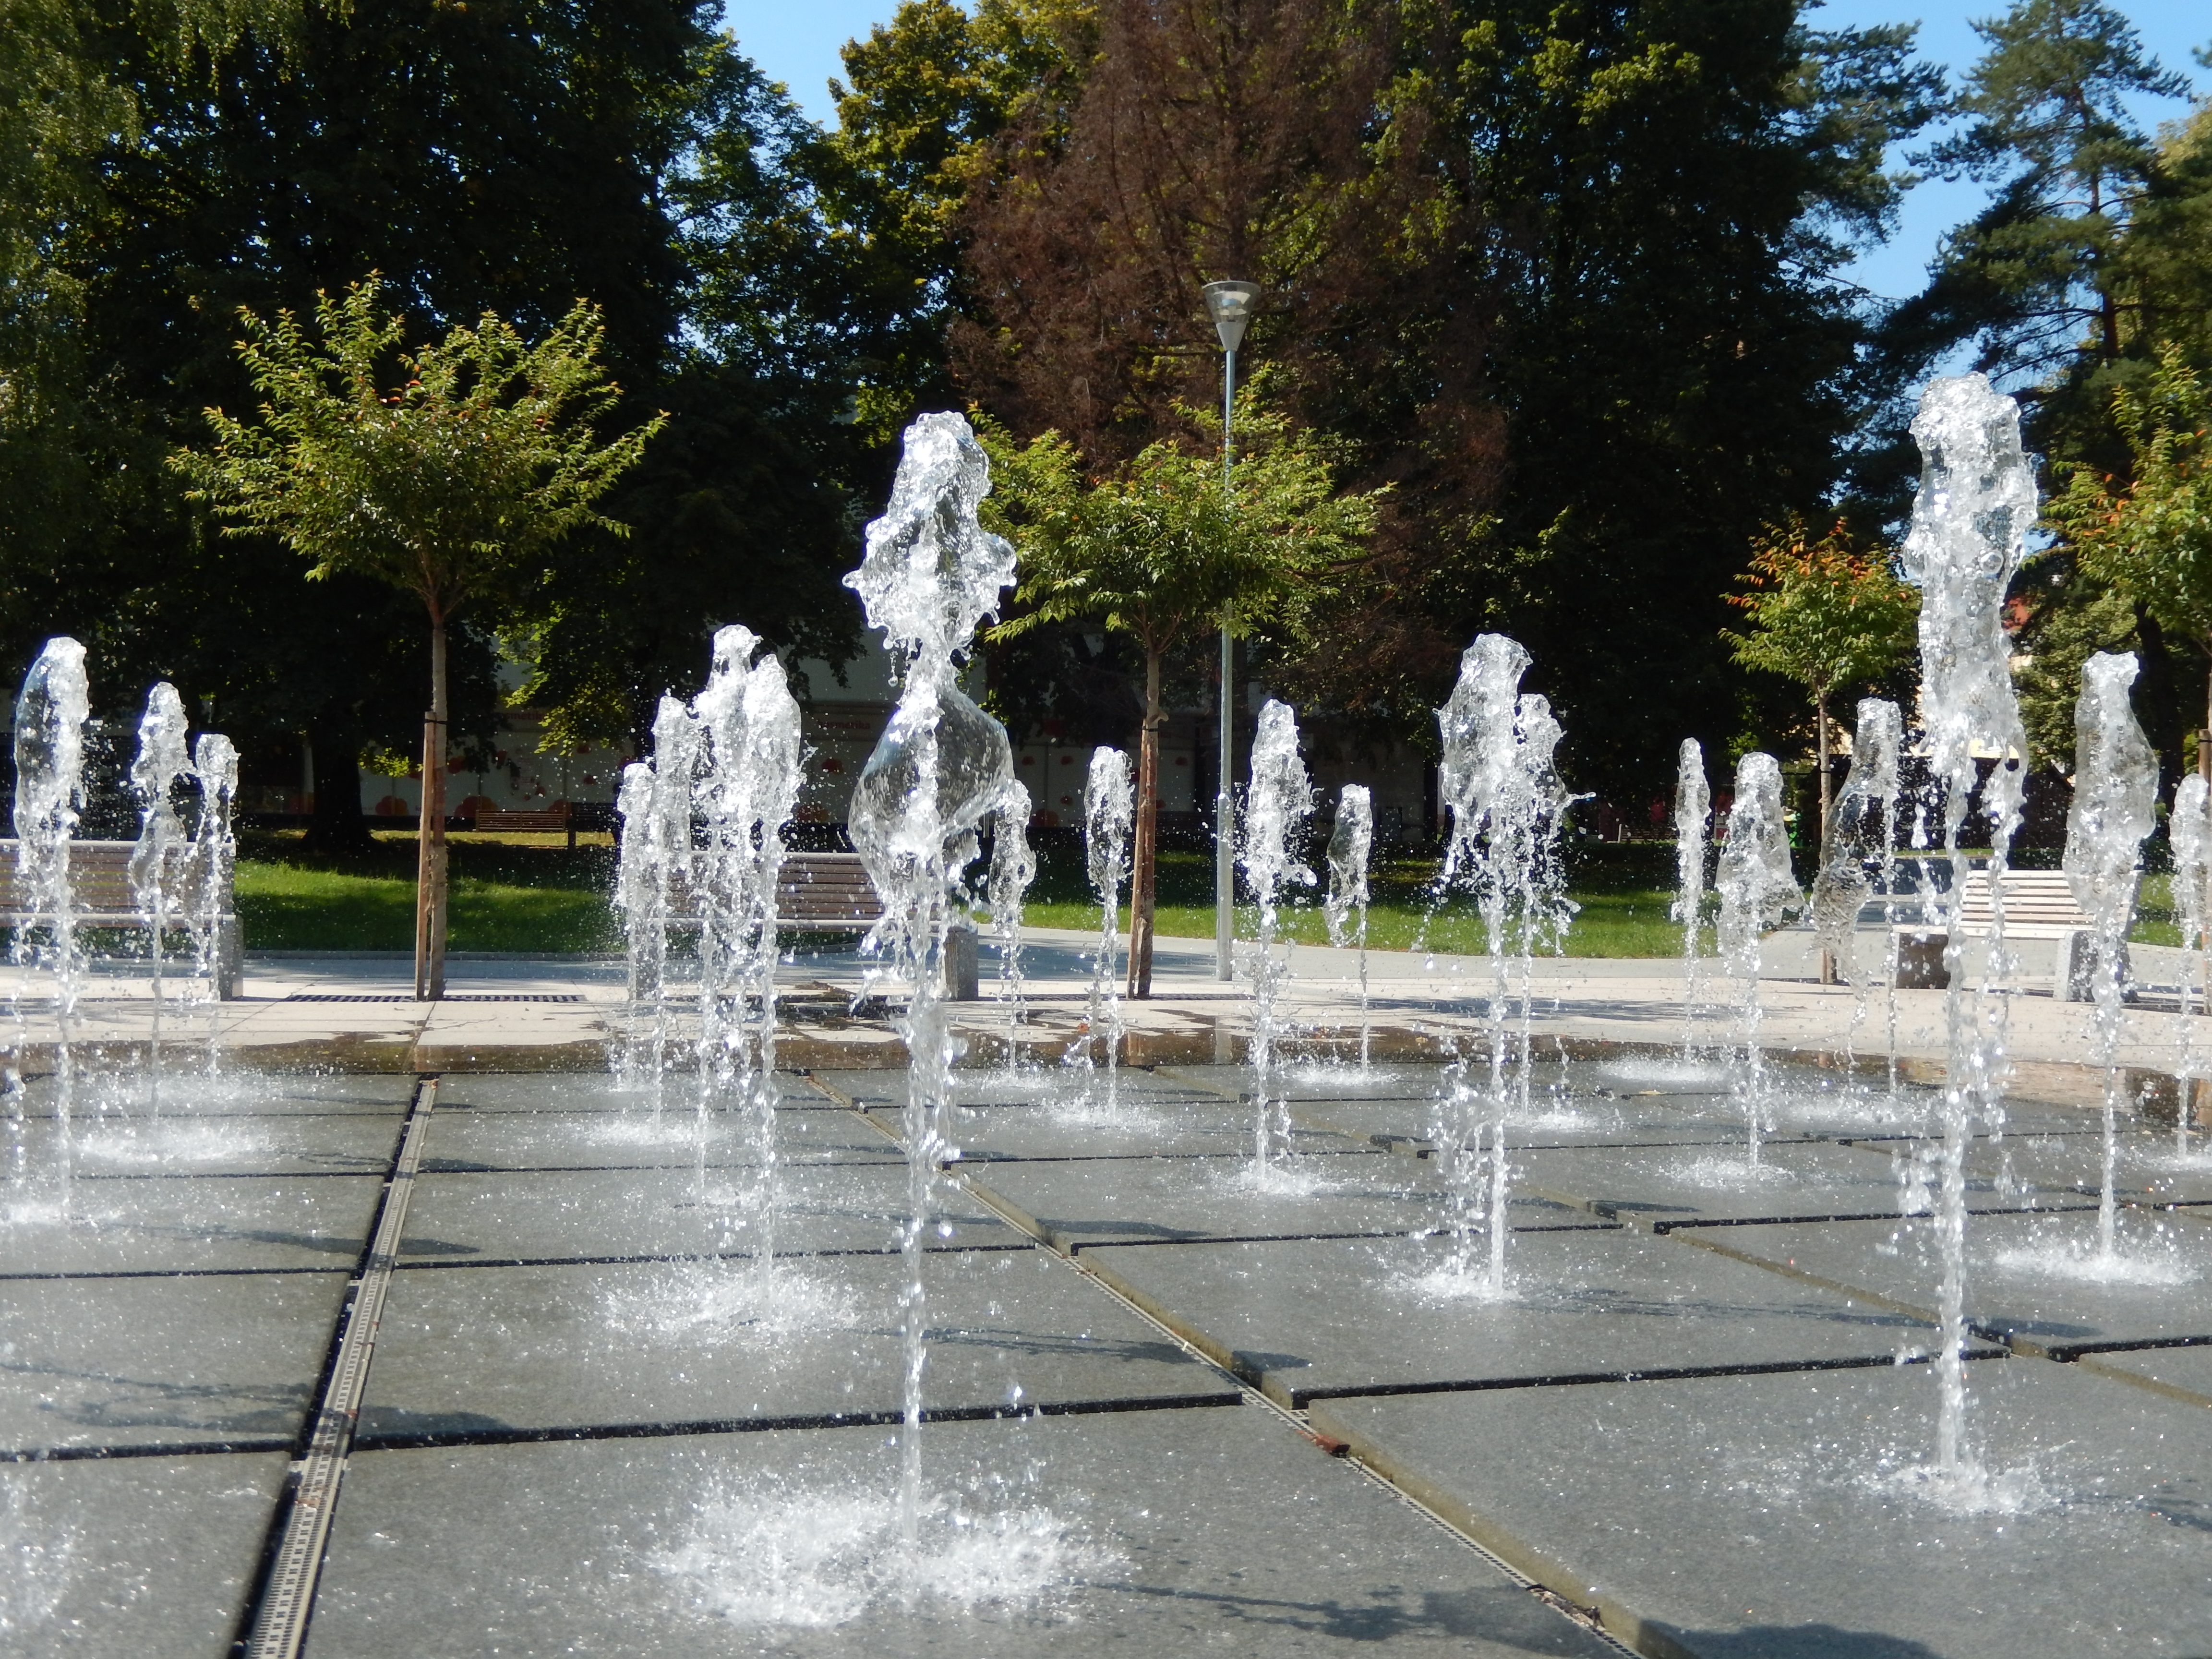
water, nature, wet, parking, summer, plaza, park, trees, memorial, fountain, town square, spout, water feature, sunny day, reflecting pool